Pierre Nkurunziza

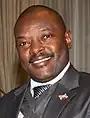

Pierre Nkurunziza was born on 18 December 1964 in Bujumbura, the capital of Burundi, shortly after the country's independence from Belgian rule in 1962. He was one of six children born into a family from Buye in Mwumba, Ngozi Province, where Nkurunziza spent his early years. His father, Eustache Ngabisha, was a politician from the Hutu ethnic group and a Catholic. Ngabisha was involved in the nationalist politics under the ruling Union for National Progress ("Union pour le Progrès national", UPRONA) and was elected to the National Assembly in 1965. Ngabisha became a provincial governor but was killed in the genocidal violence of 1972. Nkurunziza's mother, Domitille Minani, was an assistant nurse from the Tutsi ethnic group who was Protestant. Nkurunziza himself was considered to be Hutu.